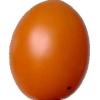
Label: tomato_cherry_orange